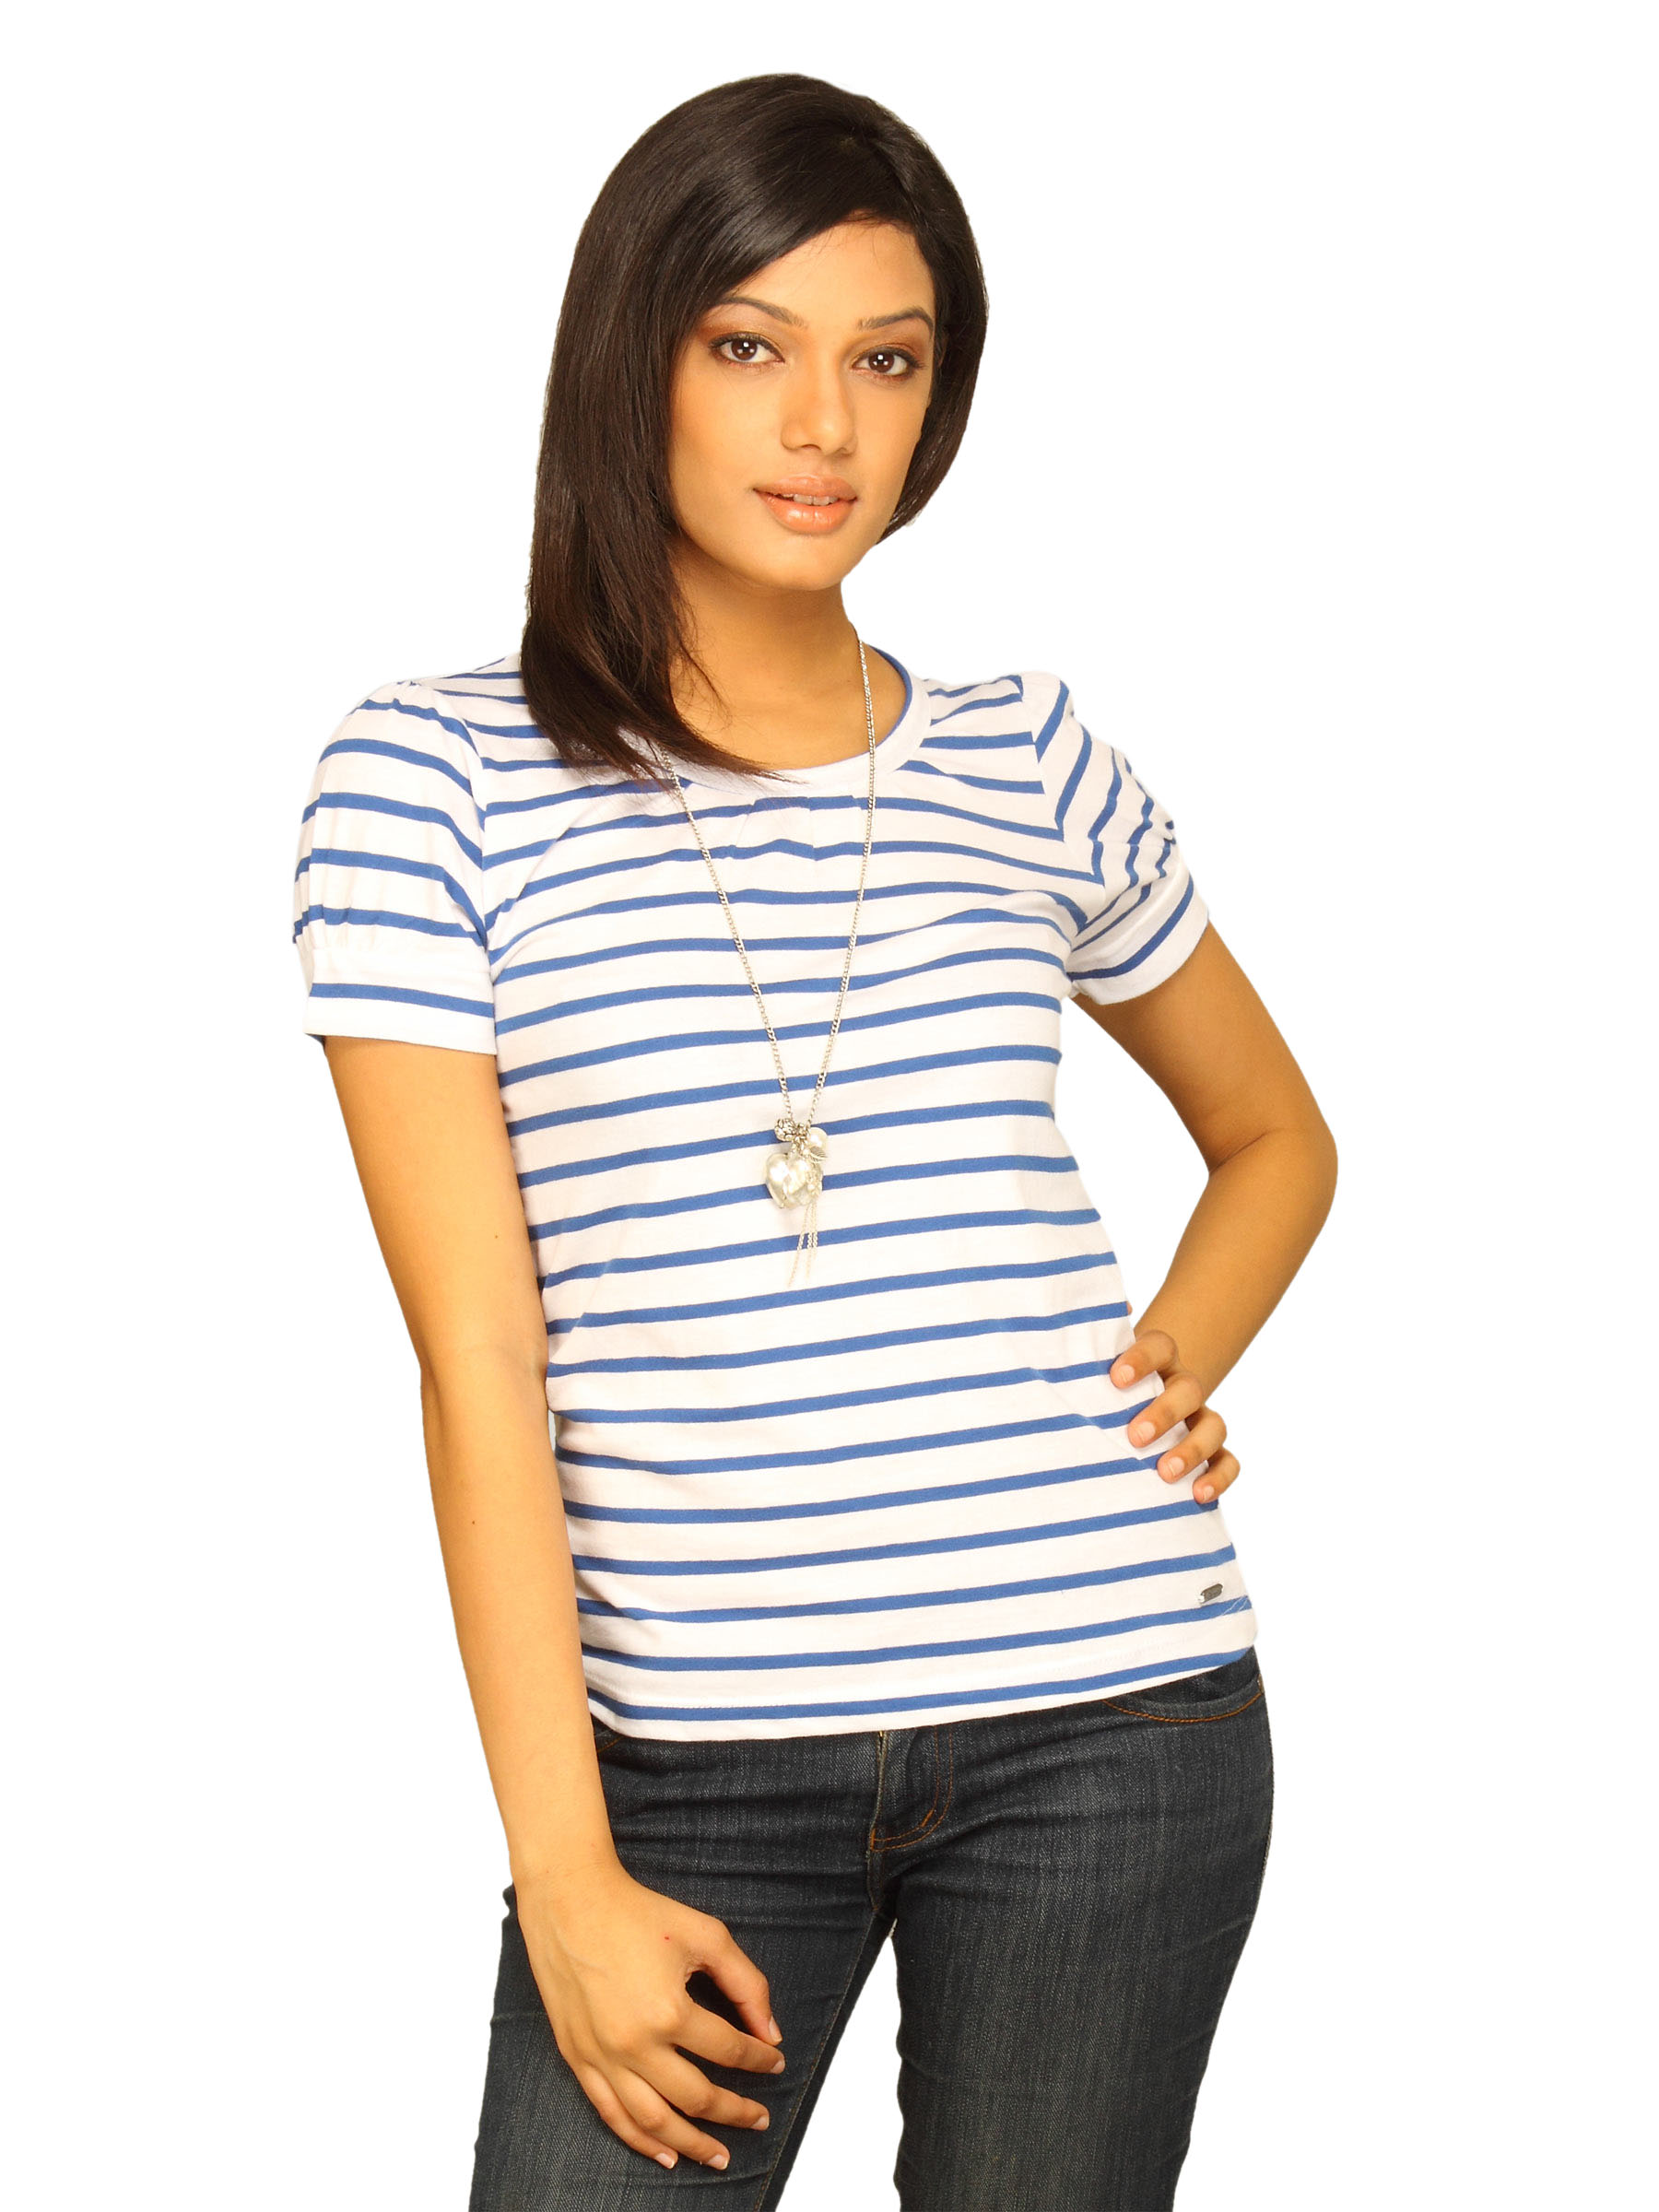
Wrangler Women's Nautical Stripe White Blue T-shirt
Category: Apparel / Topwear / Tshirts
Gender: Women
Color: White
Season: Summer 2011
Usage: Casual